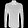
Label: Shirt